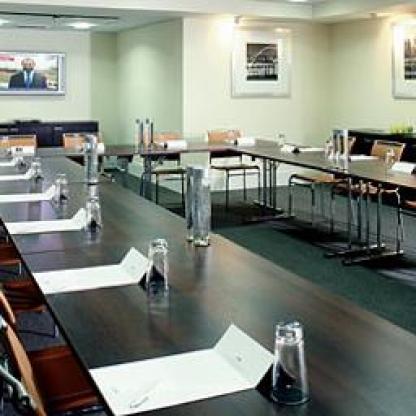
Scene: Indoor